Bell Beaker culture

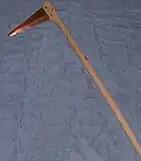

The Bell Beaker culture settlements in southern Germany and in the East-Group show evidence of mixed farming and animal husbandry, and indicators such as millstones and spindle whorls prove the sedentary character of the Bell Beaker people, and the durability of their settlements. Some especially well equipped child-burials seem to indicate sense of predestined social position, indicating a socially complex society. However, analysis of grave furnishing, position within the cemetery, and size and deepness of grave pits did not lead to any strong conclusions on the social divisions.